Lewis Hamilton

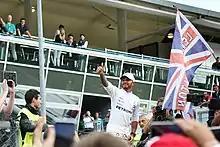
Hamilton waving to fans after winning the 2018 Italian Grand Prix

Hamilton is regarded as one of the most complete drivers on the grid, excelling across a wide range of areas. He has been described as having an aggressive driving style, with a natural aptitude for identifying the limits of the car. Mark Hughes, writing for the official Formula One website, described how Hamilton is "super-hard on the brakes ... but has a fantastic ability to match how quickly the downforce is bleeding off with his modulation of the pressure so that there's no wasted grip but no locked wheels either." Paddy Lowe, previously the engineering director for McLaren, described how Hamilton is comfortable with levels of rear instability that most other drivers would find intolerable.